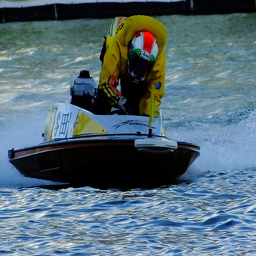
Person with a helmet on rides in the water in a type of speed boat
A person with a life vest riding a speed boat.
A man riding on the back of a water craft.
A person in a life jacket on a small boat.
A man that is bent over in a boat.